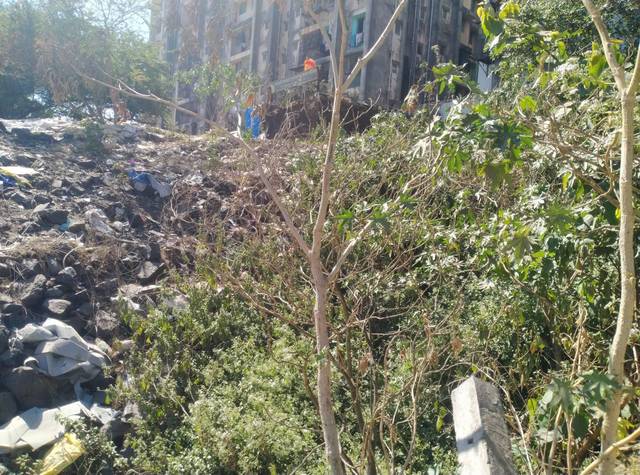
Region: India
Coordinates: 19.106, 72.916